Algarve

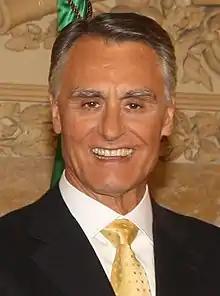
Aníbal Cavaco Silva, former Prime Minister and President of Portugal

In the western Algarve, the Barlavento, in Odiáxere, there are 5 days of entertainment, parades and music. Lagos and Sagres also offer plenty of entertainment during the festivities. In the Central and Eastern Algarve, the Sotavento – besides the big event in Loulé – Quarteira, São Brás, Olhão, Moncarapacho, Tavira and Vila Real de Santo António all organize festivals and corsos in their own way, smaller in size but equally lively and joyful. Although the festivities in the Algarve are now heavily based on the samba style of Brazilian Carnival, the old tradition of playing pranks is still present. Stylishly dressed student girls tour shopping malls, bars, cafes and the streets, singing their satirical songs about the government, politicians and world events.